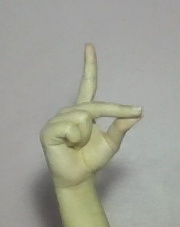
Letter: ta